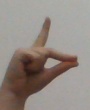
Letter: ta